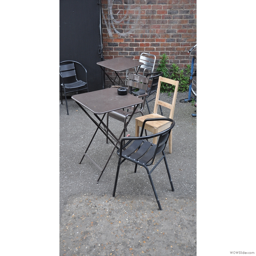
some of the outdoor seating in the courtyard .